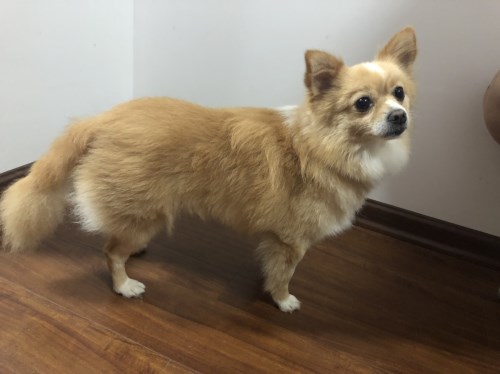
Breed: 1936-n000005-Pomeranian